Emma of Normandy

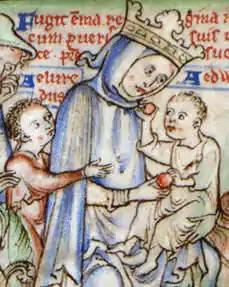
Emma fleeing England with her two young sons following the invasion by Sweyn Forkbeard (1013). Detail of a 13th-century miniature ("Fugit emma regina cum pueris suis in normanniam cum pueris suis ut ibidem a duce patre suo protegatur")

Cnut gained control of most of England after he defeated Edmund Ironside on 18 October 1016, at the Battle of Assandun, after which they agreed to divide the kingdom, Edmund taking Wessex and Cnut the rest of the country. Edmund died shortly afterwards on 30 November, and Cnut became the king of all England. At the time of their marriage in 1017, Emma's sons from her marriage to Æthelred were sent to live in Normandy under the tutelage of her brother. At this time Emma became Queen of England, and later of Denmark and Norway.